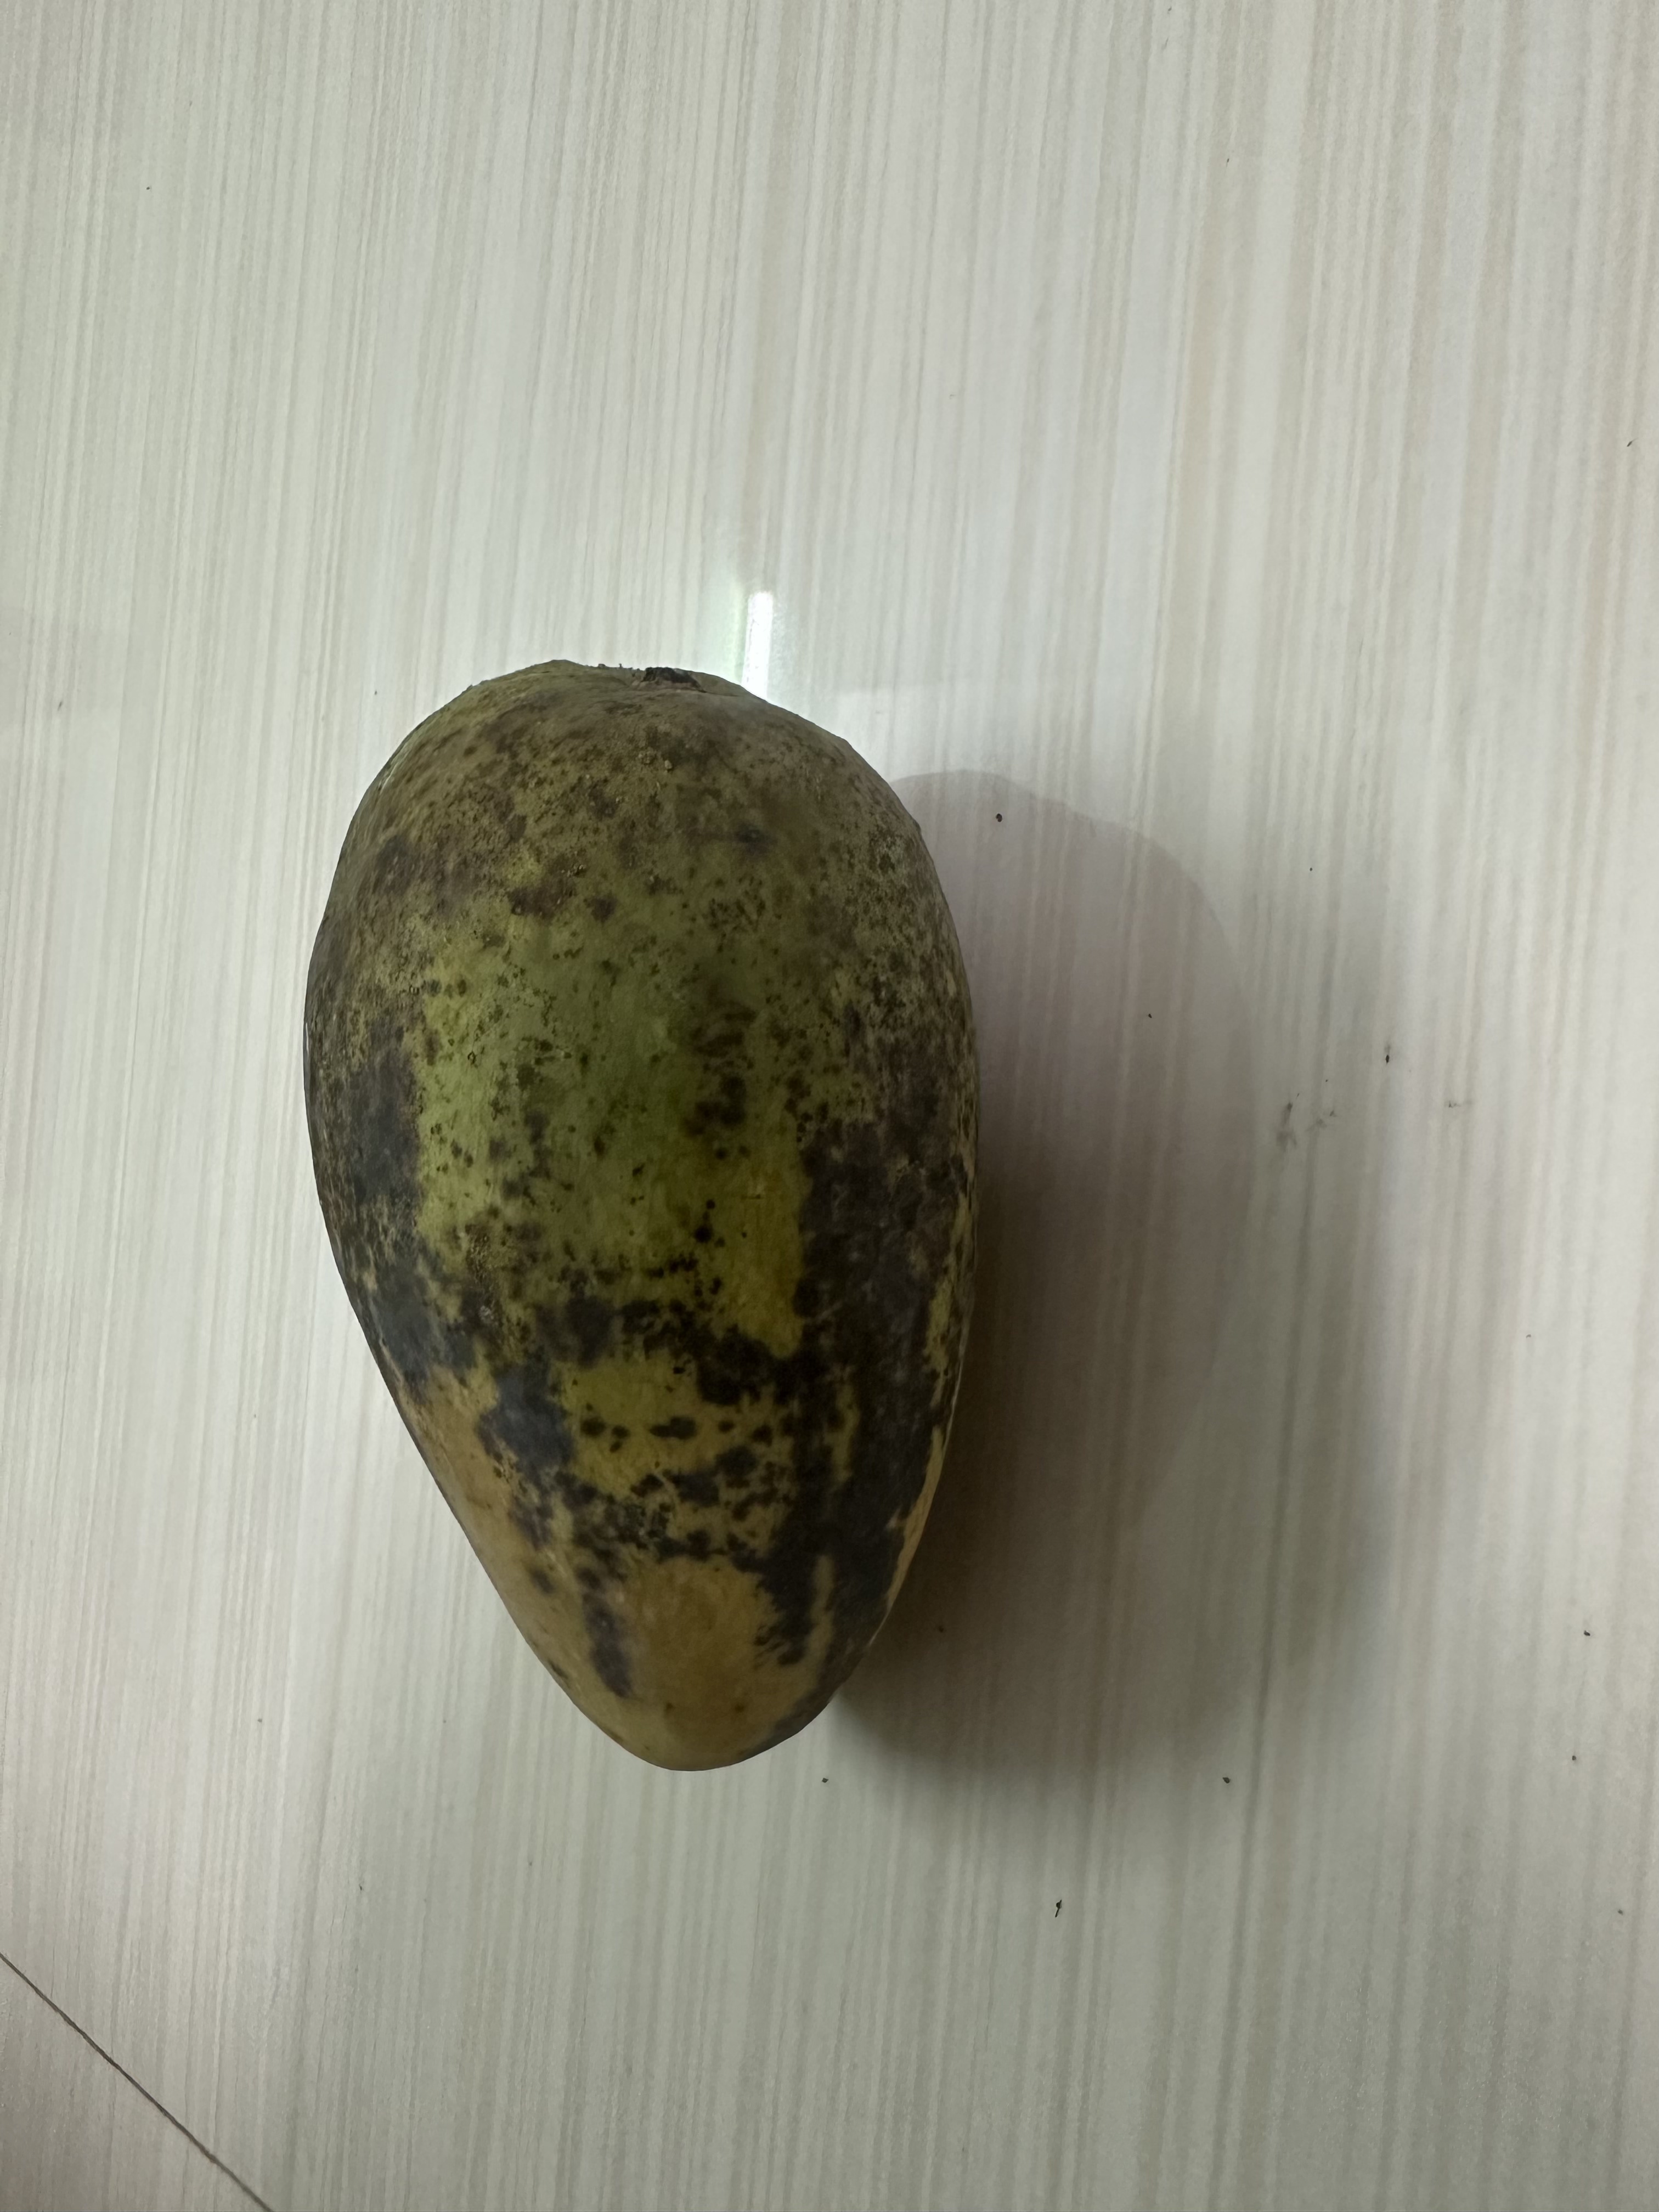
Mango variety: Katimon